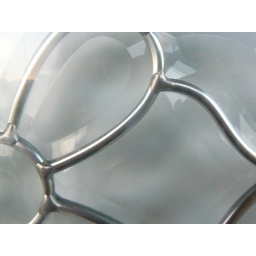
This is part of the glass window in the front of the door at my cousin's house...